Ocean Observatories Initiative

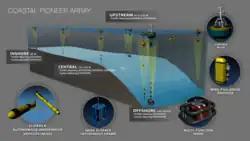
The Coastal Pioneer Array, located on the Mid-Atlantic Bight south of Cape Cod, will soon be moved further south on the Mid-Atlantic Bight, off the coast of North Carolina. Credit: Center for Environmental Visualization, University of Washington.

The Coastal Pioneer Array is a network of platforms and sensors that operate on the continental shelf and slope south of New England. A moored array was centered at the shelf break in the Mid-Atlantic Bight south of Cape Cod, Massachusetts. In 2024, the Coastal Pioneer Array was relocated to the southern Mid-Atlantic Bight, between Cape Hatteras and Norfolk Canyon off the coast of North Carolina.